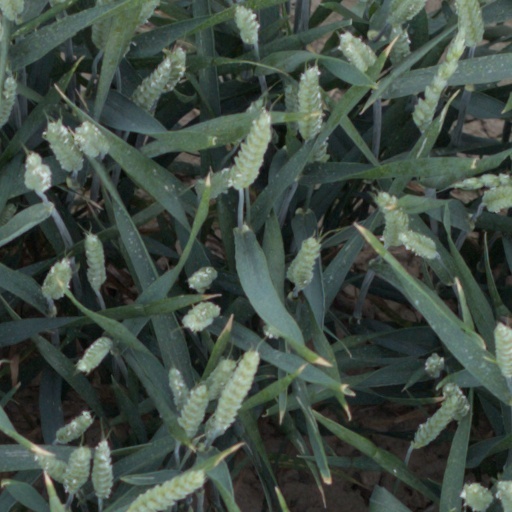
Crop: wheat